Sayonara (novel)

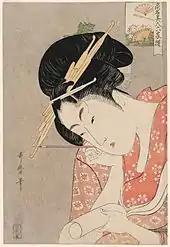
The Hanaōgi of the Ōgiya brothel, a print by Utamaro from the , ; the name is written as a rebus in the upper right corner: fan-arrow flower-fan or .

Lloyd's service as Joe's best man earns him angry lectures from Eileen's parents for encouraging the interracial marriage and he reiterates his general opposition, claiming this was an exception because he knows Joe personally. After another fight with Eileen during which he voices his fear she is becoming her overbearing mother, they part on cold terms. He reports to Itami Airfield for his next assignment, where he is befriended by Lieutenant Mike Bailey, the Marine pilot who is dating Fumiko, and together they go watch the Takarazuka performers returning to their dormitory. To provide a plausible cover story, Lloyd accompanies Mike to a meeting with Fumiko at a local restaurant, as the Keihanshin Kyūkō Railway, the operator of the Revue, has prohibited any relationships for its performers, including dalliances with American soldiers; nevertheless, they are caught by other Takarazuka members, cutting the evening short.